Order of British Columbia

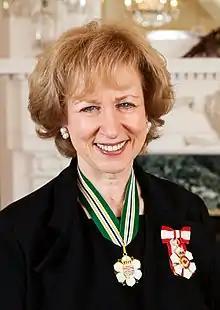
Former prime minister Kim Campbell wearing the insignia of the Order of British Columbia on a neck ribbon

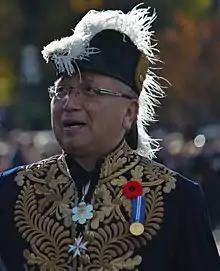
Steven Point, Lieutenant Governor of British Columbia from 2007 to 2012, wearing the insignia of the Order of British Columbia at centre top (which is actually in the incorrect order of precedence)

Upon admission into the Order of British Columbia, in a ceremony held at Government House in Victoria, new Members are presented with the order's insignia. The main badge consists of a gold medallion in the form of a stylized flower of the Pacific Dogwood—the official provincial flower—with the obverse in white enamel with gold edging, and bearing at its centre the escutcheon of the arms of British Columbia, all surmounted by a St. Edward's Crown symbolizing the Canadian monarch's role as the fount of honour. The ribbon is patterned with vertical stripes in green, white, blue, and gold, reflecting the colours within the provincial coat of arms; men wear the medallion suspended from this ribbon at the collar, while women carry theirs on a ribbon bow at the left chest. Members will also receive for wear on casual clothing a lapel pin, appearing as a smaller enamel Dogwood flower capped by a crown.